Rand Afrikaans University

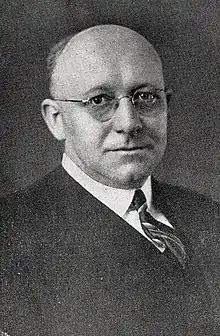
Nico Diederichs, first Chancellor.

While local communities outside Johannesburg also insisted on the establishment of an Afrikaans university, the policy of the then-white government was to expand existing white institutions of tertiary education to meet the growing needs rather than to establish new universities. It was not until the announcement on 13 February 1963 of the establishment of a new, bilingual university in Port Elizabeth that this policy was changed, especially in light of the findings of a commission of inquiry appointed by the Minister of Education. On 5 November 1963, 468 delegates unanimously decided at a congress to establish an Afrikaans university.